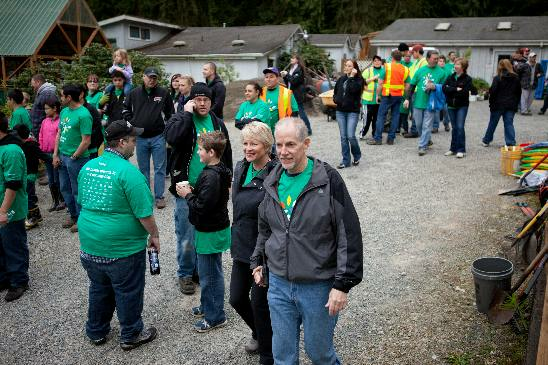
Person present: Yes